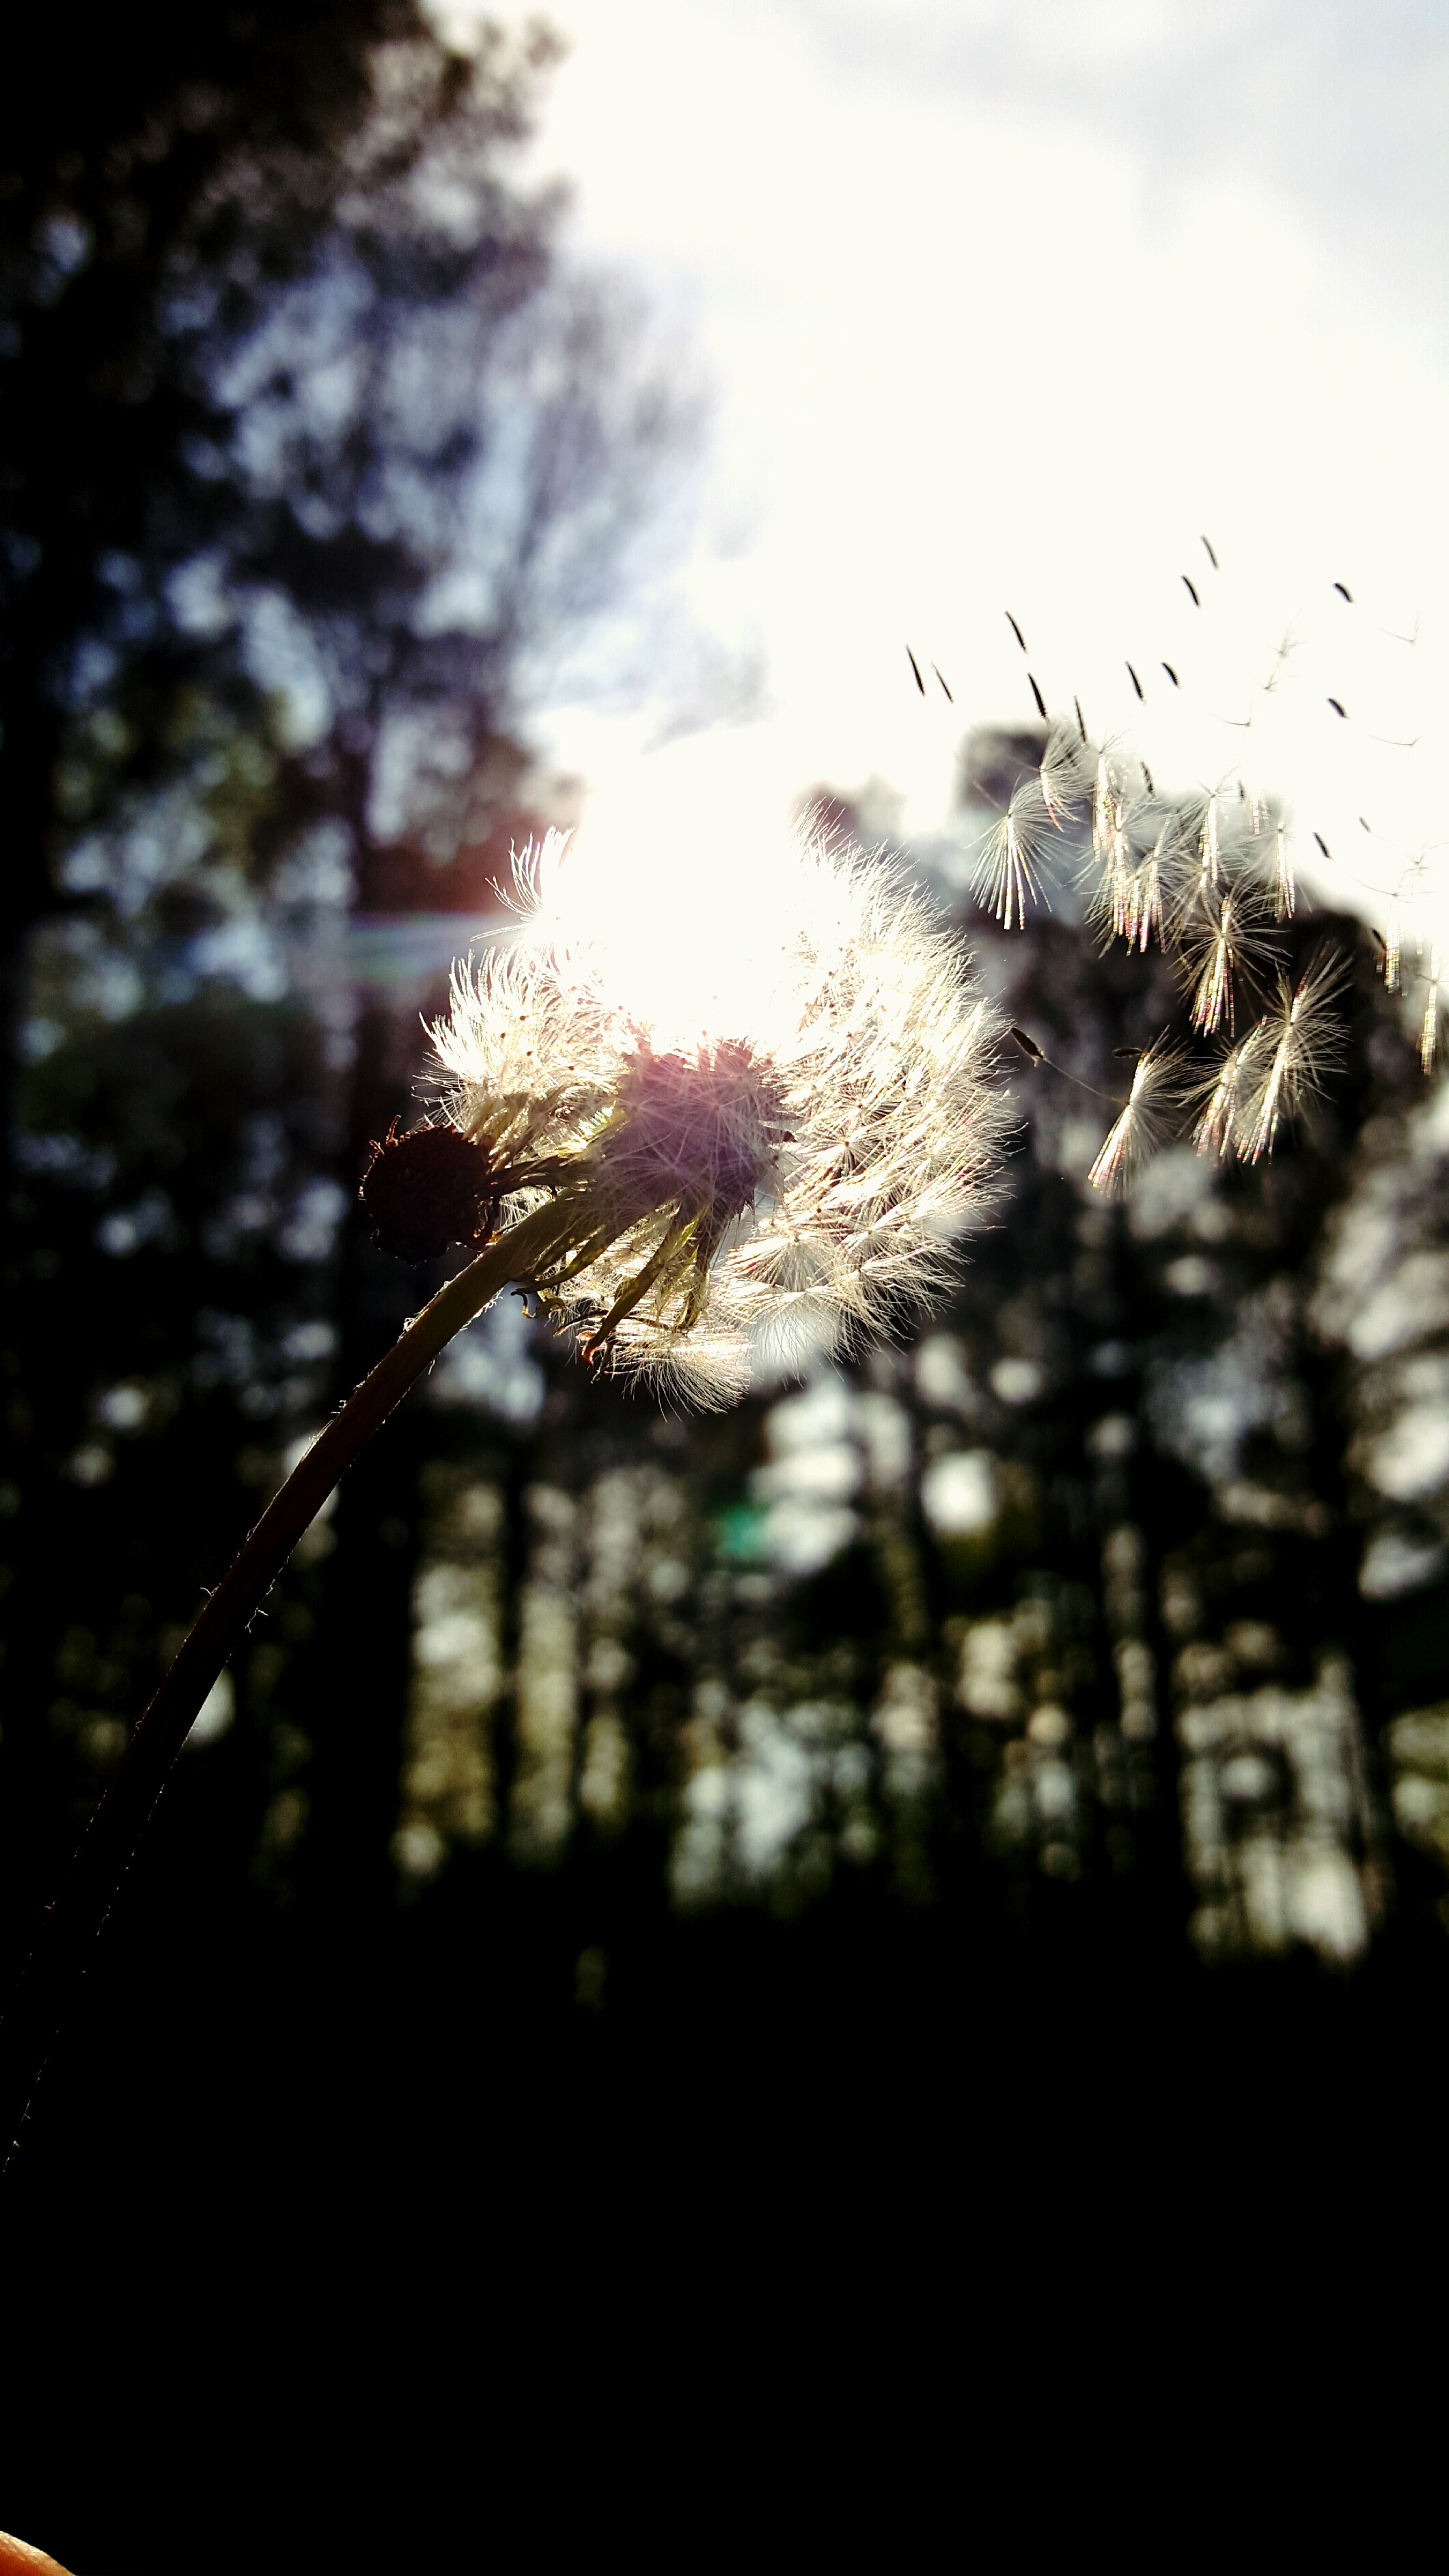
tree, nature, grass, branch, blossom, light, plant, photography, sunlight, morning, leaf, flower, reflection, autumn, flora, season, close up, macro photography, woody plant